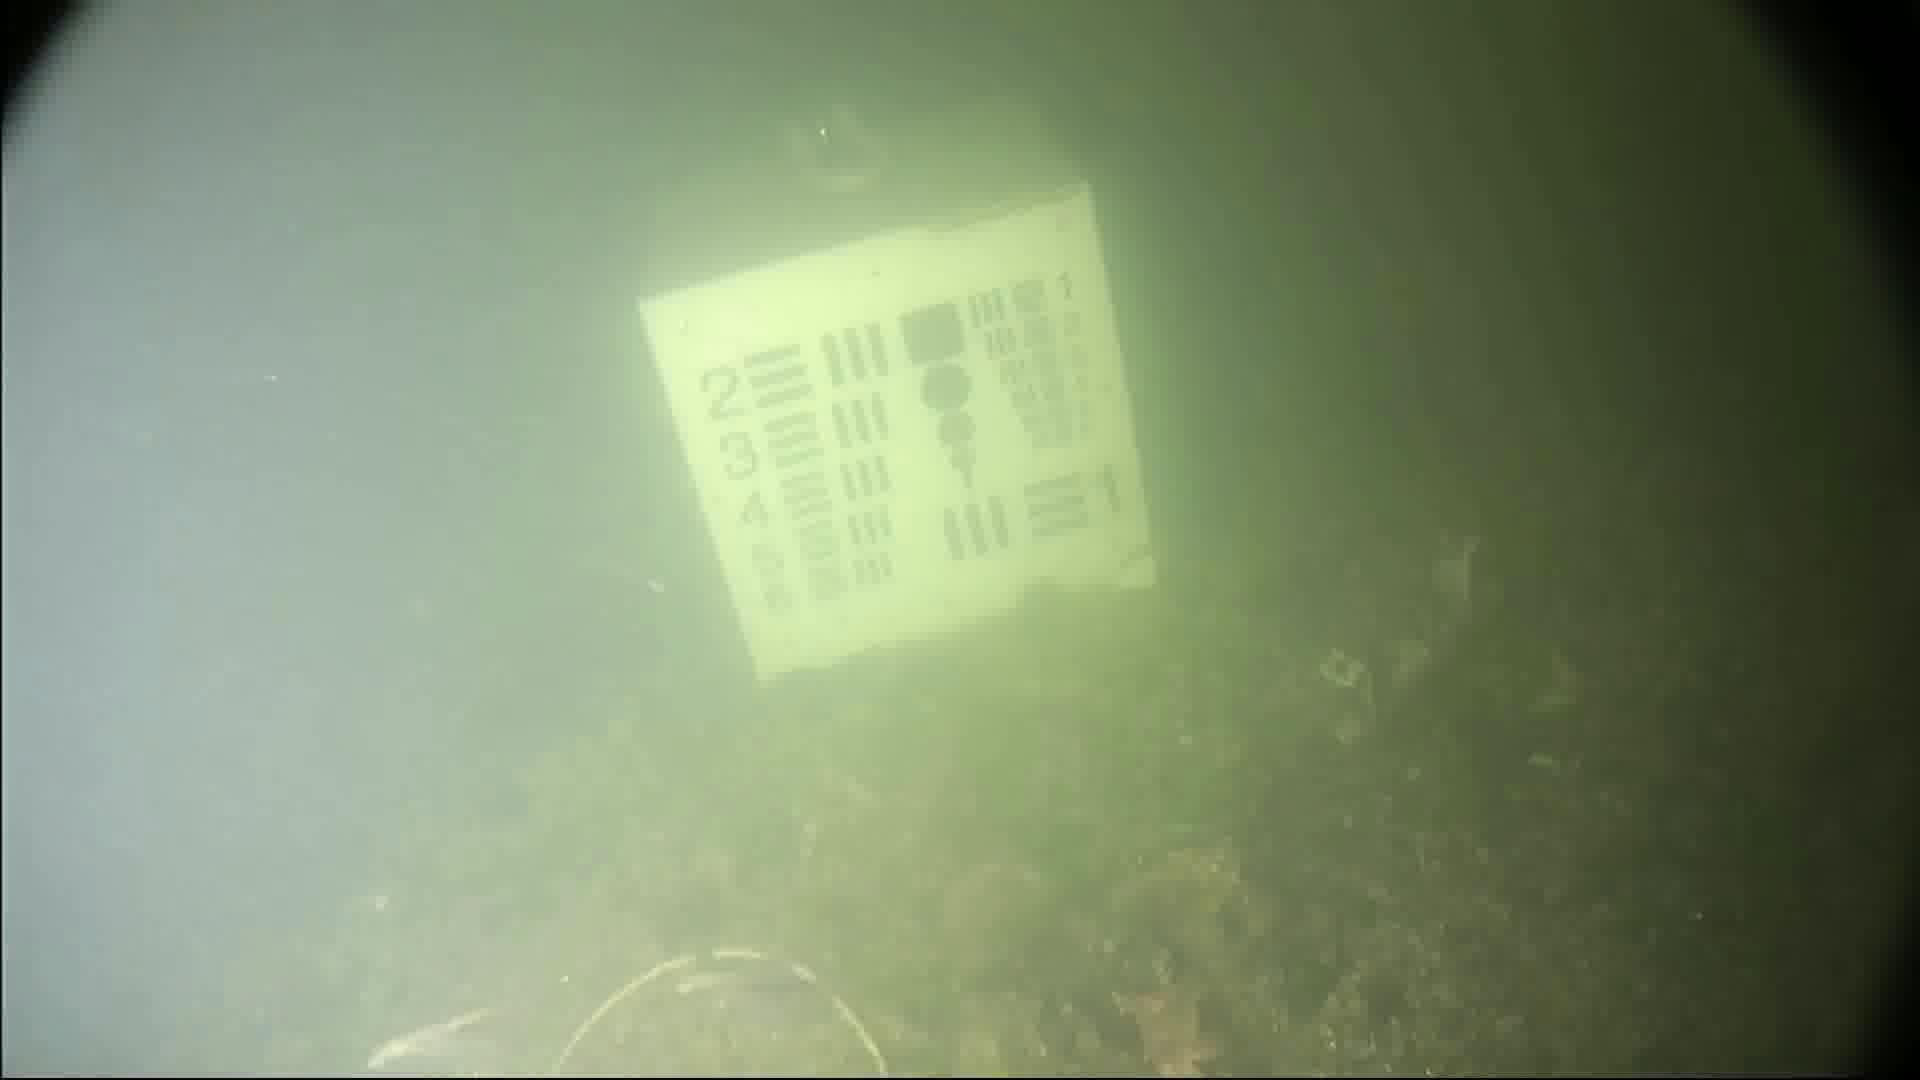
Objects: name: small_fish